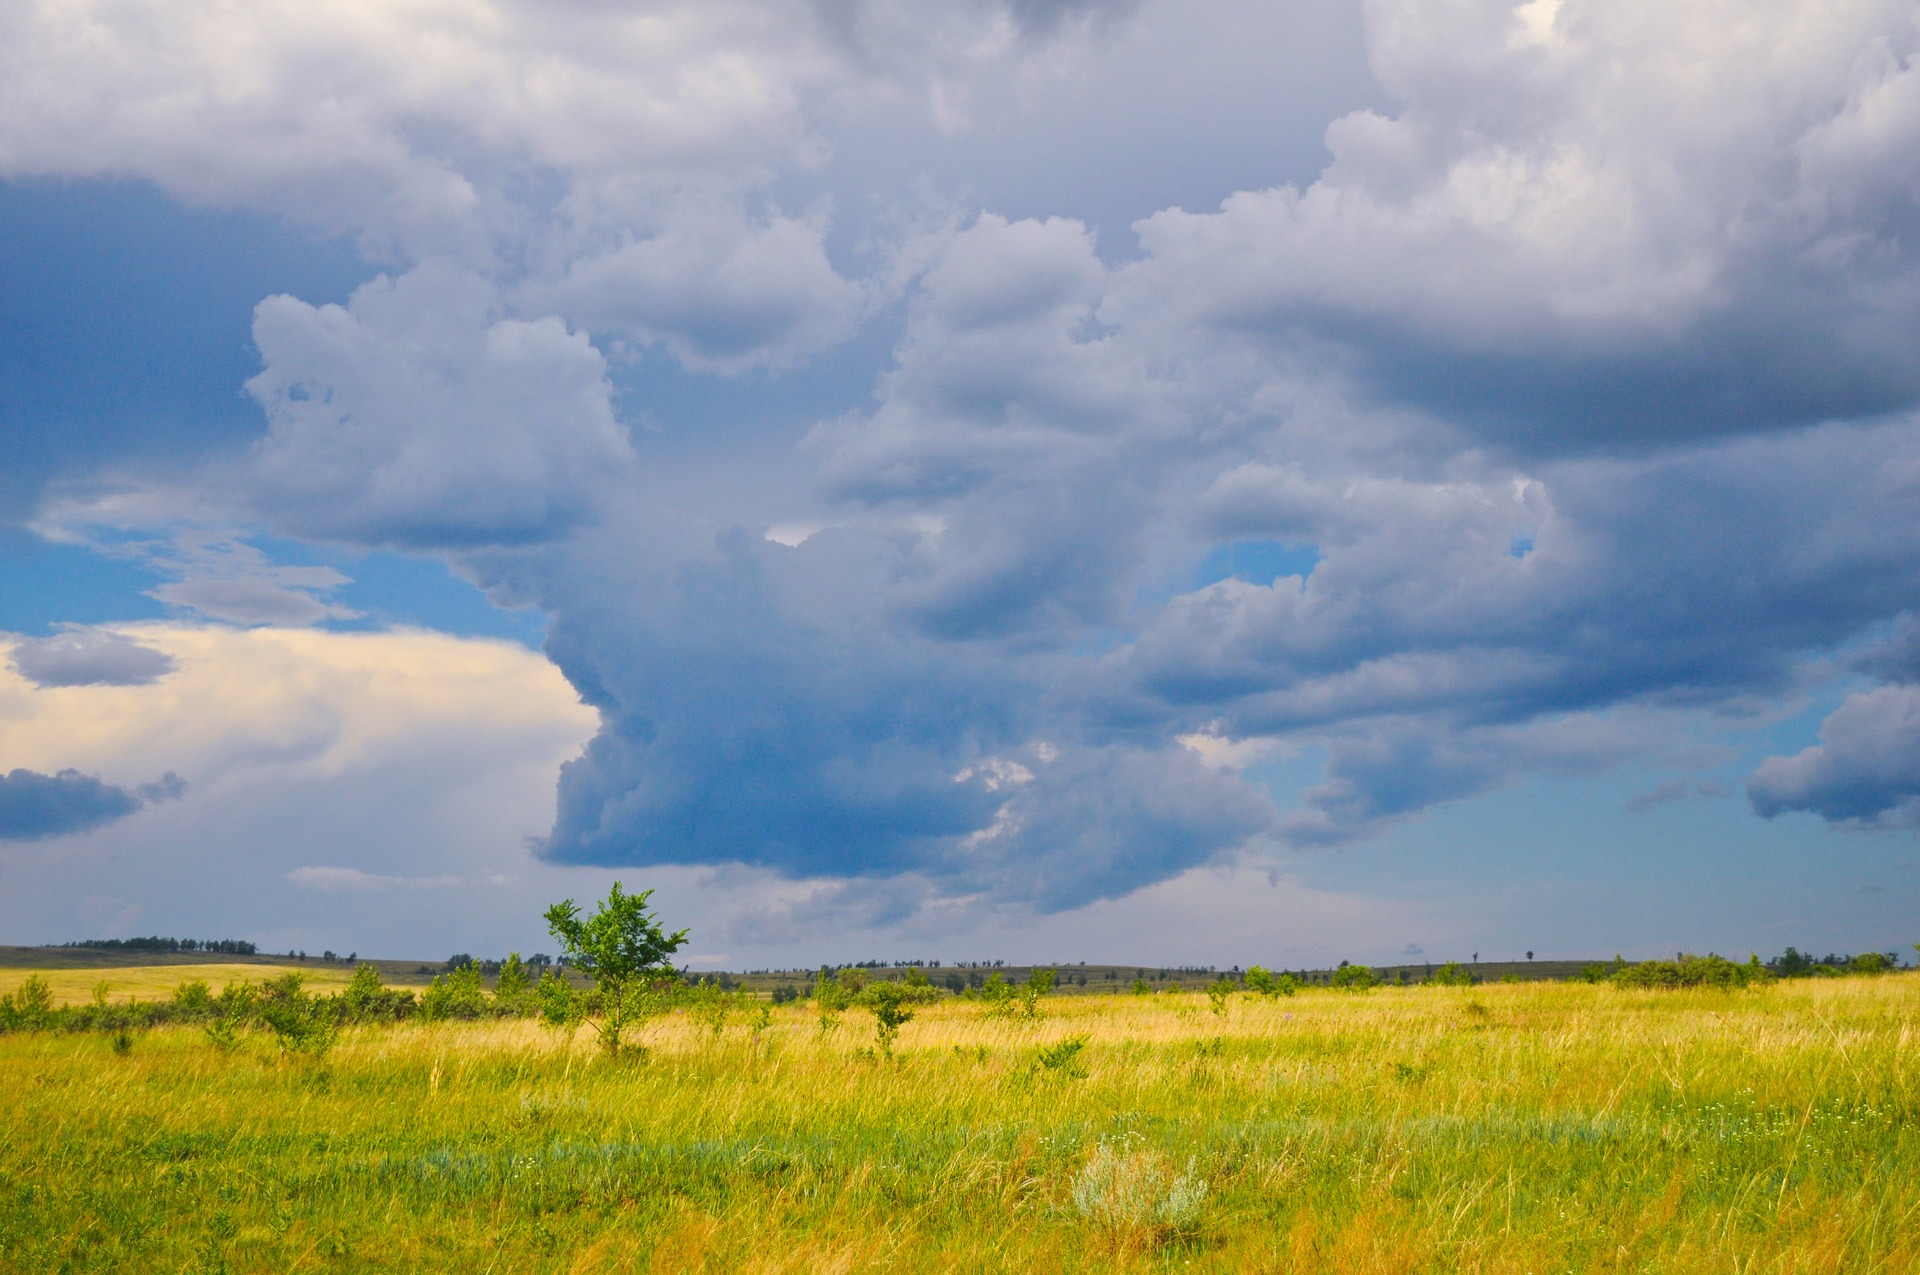
landscape, nature, grass, horizon, cloud, sky, skyline, field, meadow, prairie, cloudy, air, rain, flower, atmosphere, summer, environment, fluffy, heaven, pasture, weather, cumulus, overcast, blue, yellow, agriculture, savanna, plain, rapeseed, cloudscape, blue sky, outdoors, clouds, grassland, plateau, habitat, backdrop, ecosystem, brassica, meteorology, steppe, rural area, meteorological phenomenon, natural environment, grass family